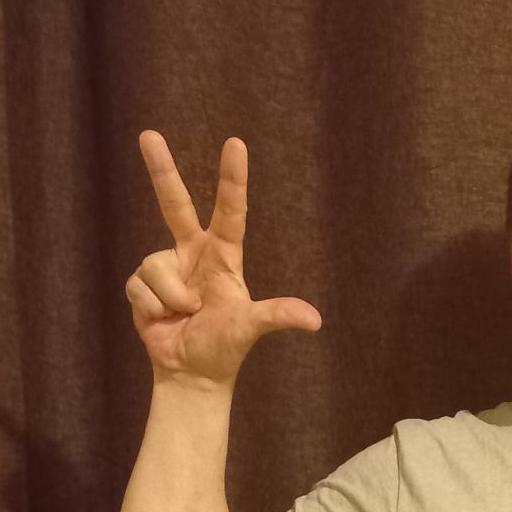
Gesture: three2